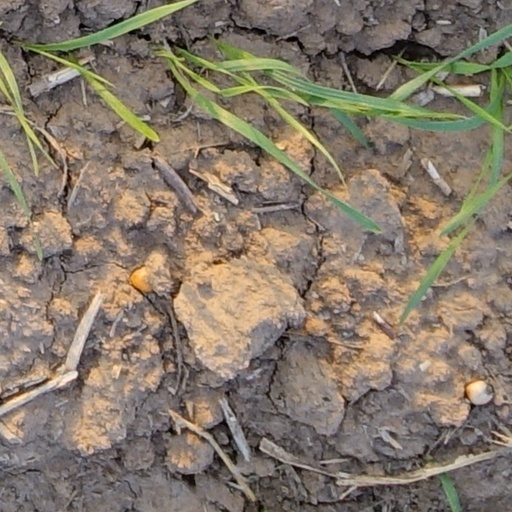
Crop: wheat